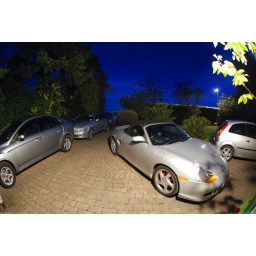
We only buy silver cars in our family